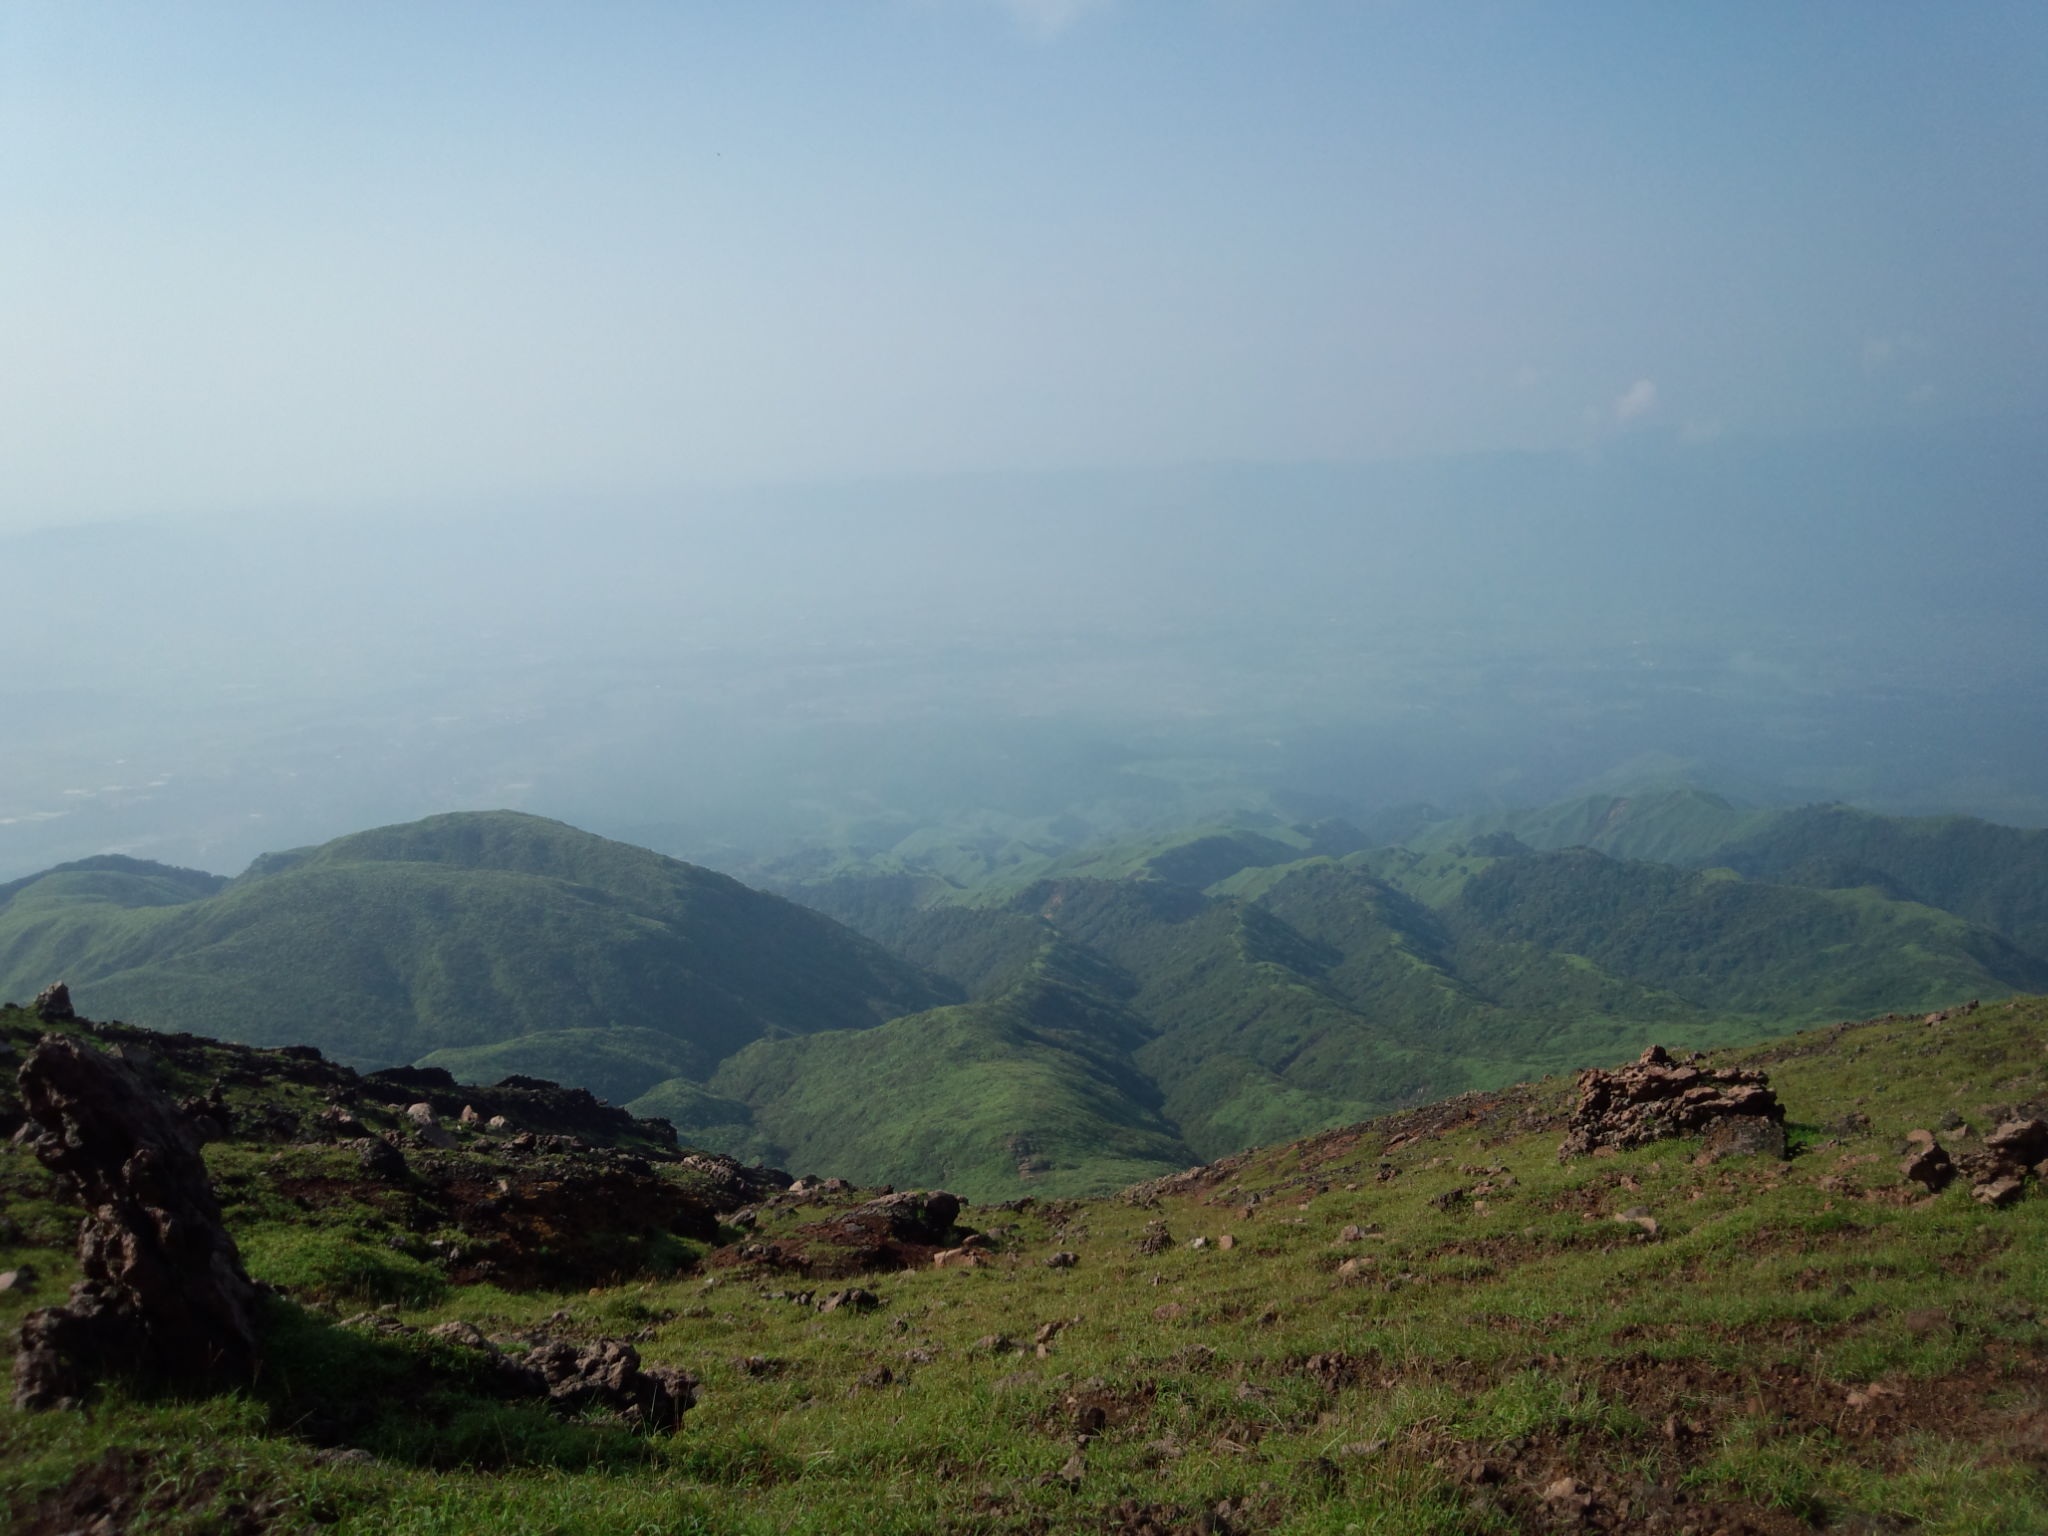
landscape, nature, wilderness, walking, mountain, meadow, hill, adventure, valley, mountain range, summer, volcano, japan, highland, aso, ridge, plain, summit, blue sky, kyushu, mountains, grassland, plateau, lava, caldera, fell, loch, landform, geographical feature, atmospheric phenomenon, mountainous landforms